Gulliver's World

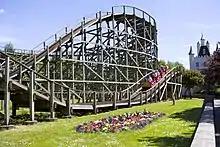
The Antelope Rollercoaster

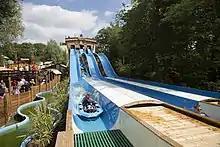
Togo Tower Ride

Opened in 2012, the Gulliver's Hotel forms part of Gulliver's World Resort. Accommodation is primarily designed for families, with relevant facilities and attractions nearby. Accommodation types include: